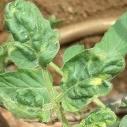
Crop: Tomato
Condition: virosis-d